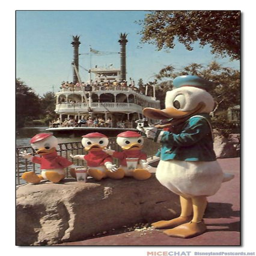
postcard featuring film characters as amusement ride churns past